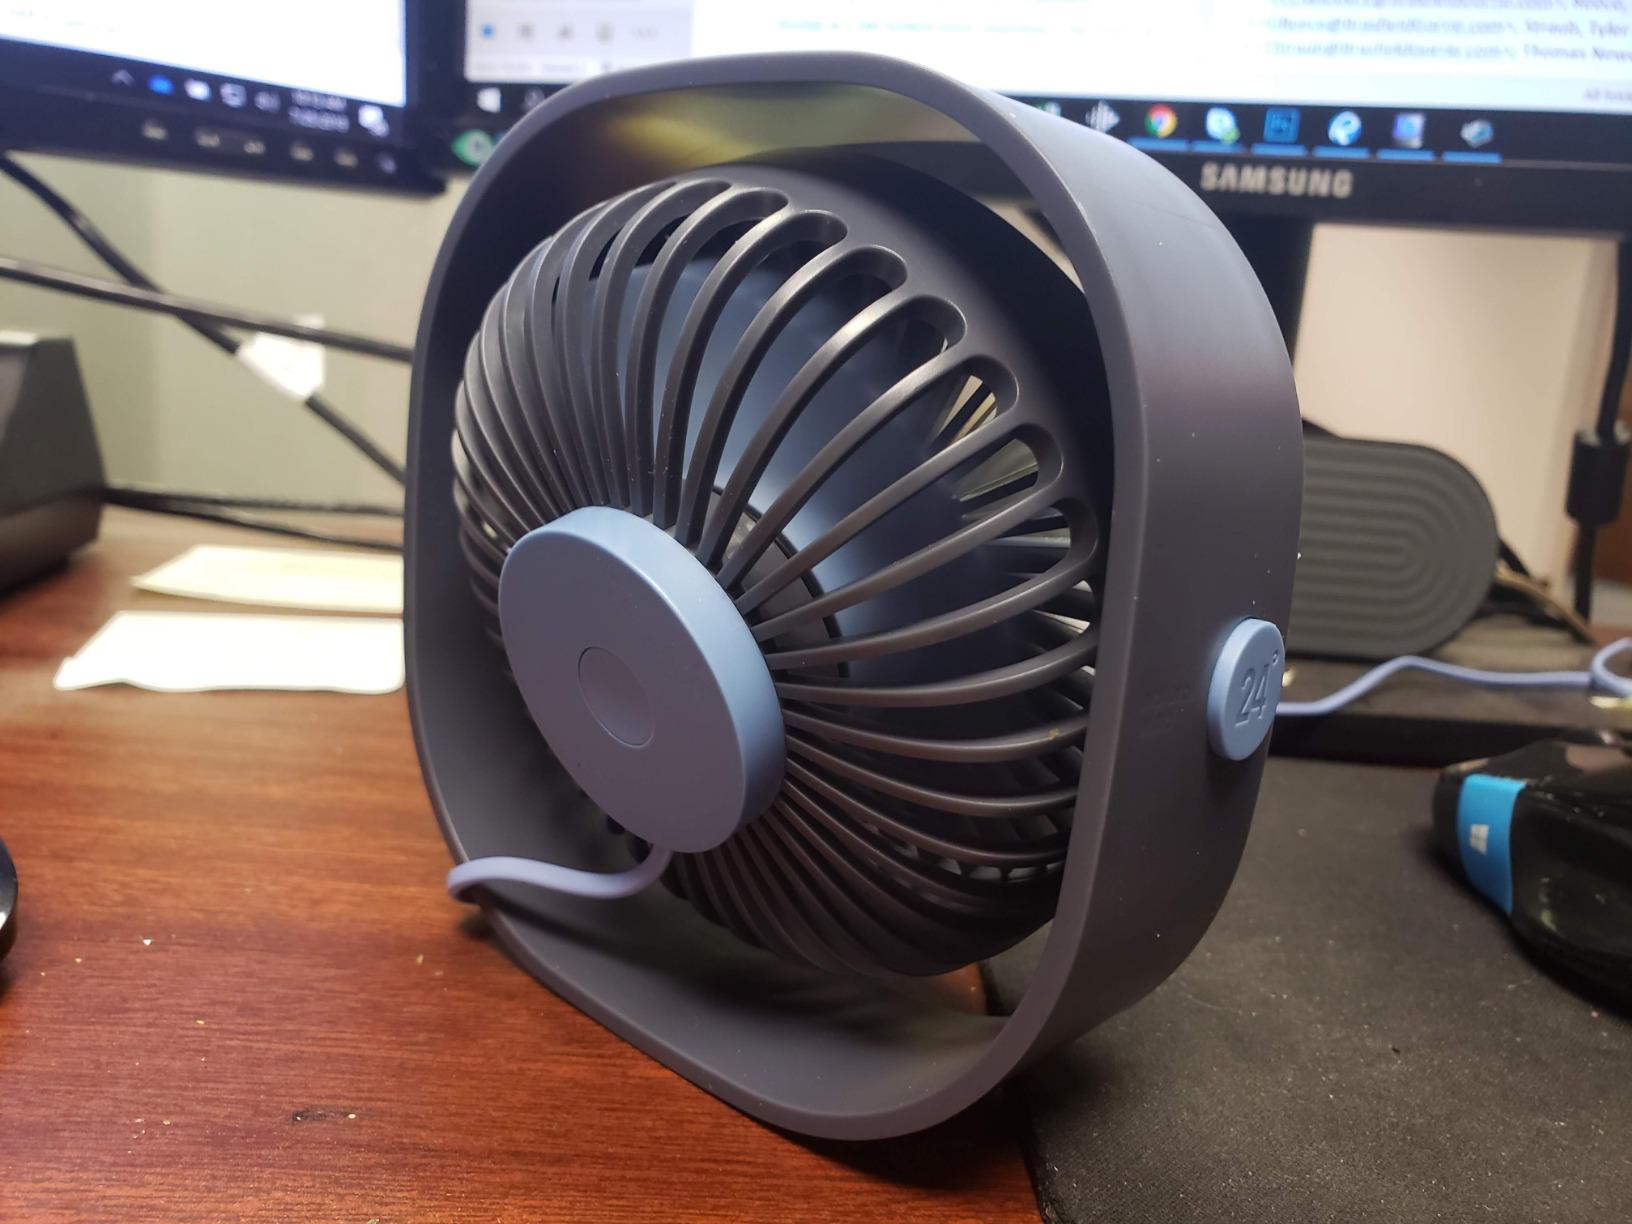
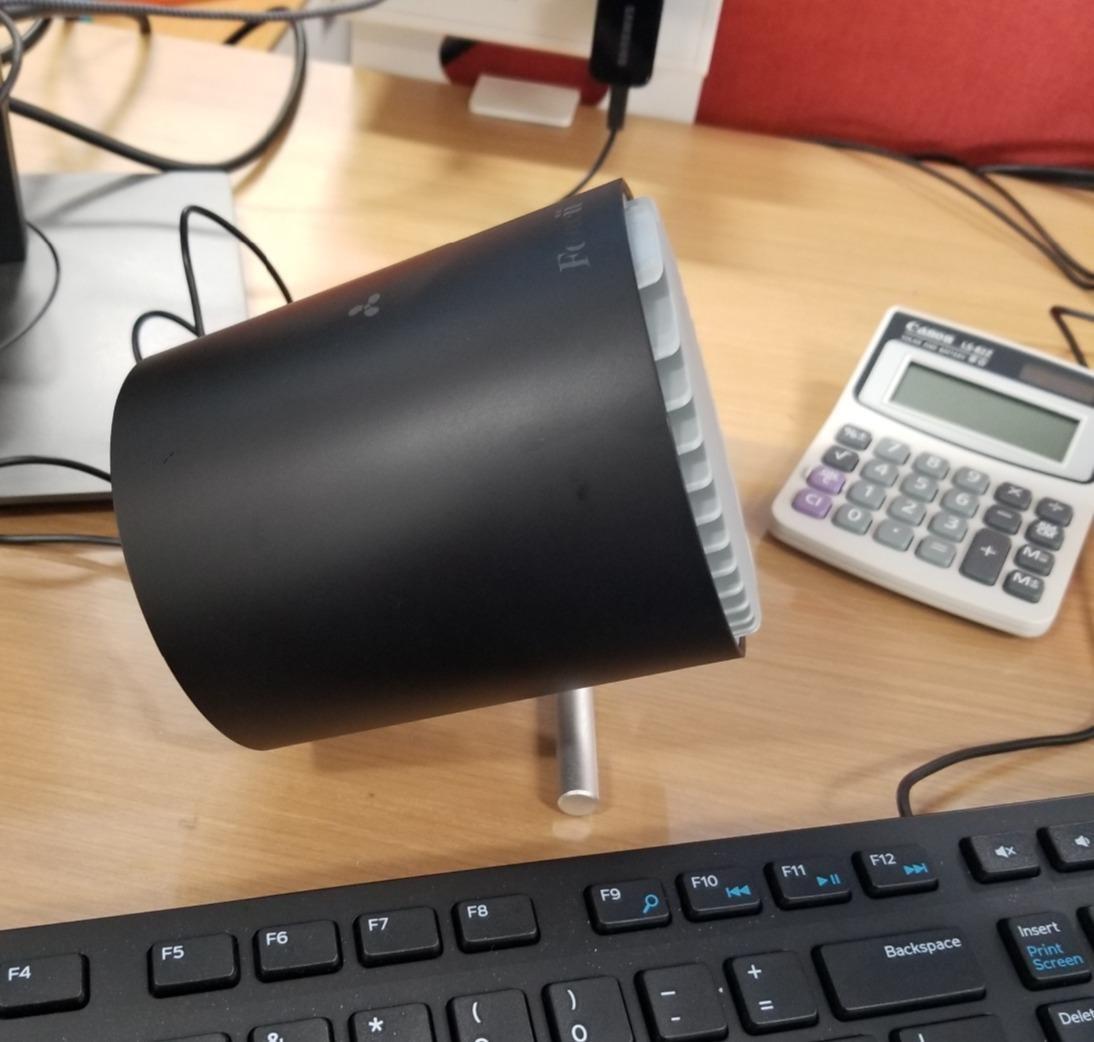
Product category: fan
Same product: no